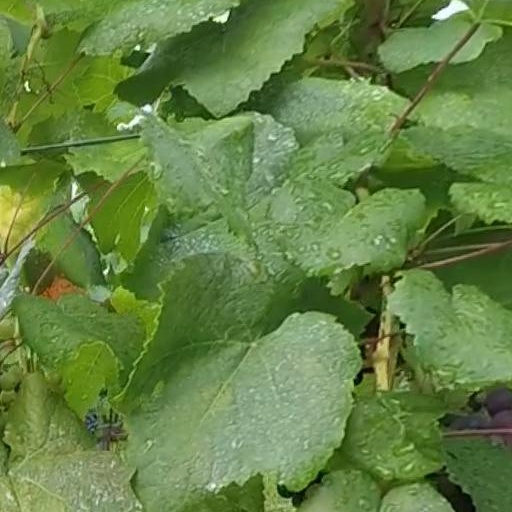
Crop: grape